King George V Seahorses

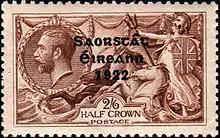
A Bradbury Wilkinson 2/6 'Seahorse' with Irish Free State overprint.

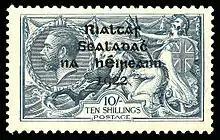
A 10/- 'Seahorse' with 1922 Provisional Government of Ireland overprint.

'Seahorses' is the name used to refer to the United Kingdom high value definitive postage stamps issued during the reign of King George V.